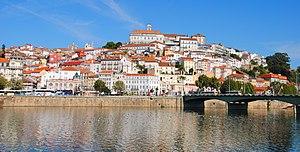
Coimbra ou Coïmbre est la ville universitaire la plus ancienne du Portugal et se situe dans le centre du pays.